Sayumi Michishige

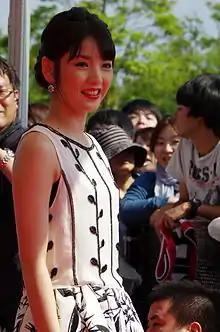
Michishige at the 13th MTV Video Music Awards Japan in June 2014

is a Japanese singer, actress and model. She is a former sixth-generation member and former leader of the J-pop group Morning Musume. Following the departure of fifth-generation member Risa Niigaki on October 12, 2013, Michishige held the longest tenure of any member in the group's history even after her graduation. She went on to hold this record until surpassed by ninth-generation members Mizuki Fukumura and Erina Ikuta in December 2022.